Adana Center for Arts and Culture

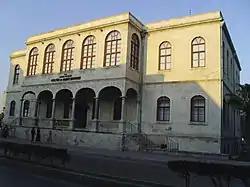

Adana Center for Arts and Culture is a public facility for cultural events, operating at the historical state building of Adana that served as a school for most of its history. The center is located on the west bank of Seyhan River just south of the Taşköprü, on Seyhan Street.